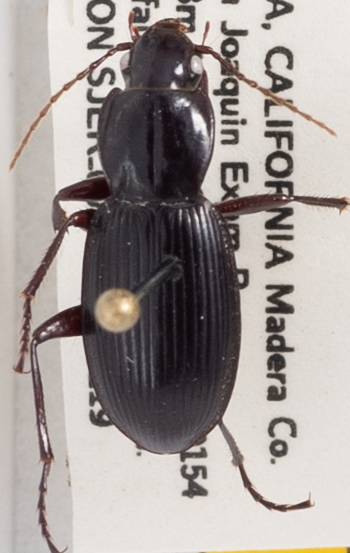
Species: Pterostichus panticulatus
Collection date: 2020-01-08 05:00:00
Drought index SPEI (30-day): -0.4477
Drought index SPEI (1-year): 0.576
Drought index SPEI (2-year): -0.212